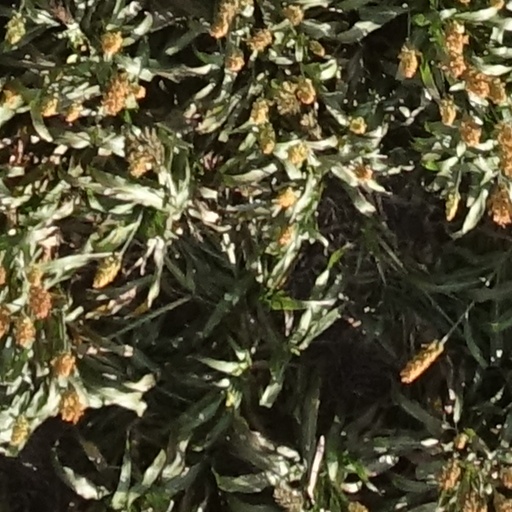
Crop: sorghum